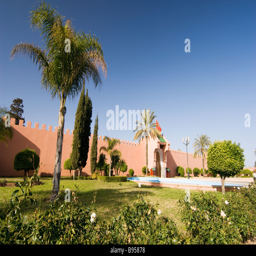
palm trees outside the royal palace